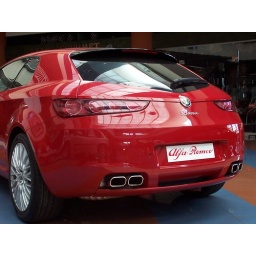
Alfa Romeo Brera 2006 considered as the most beautiful car in the last auto show at Frankfurt